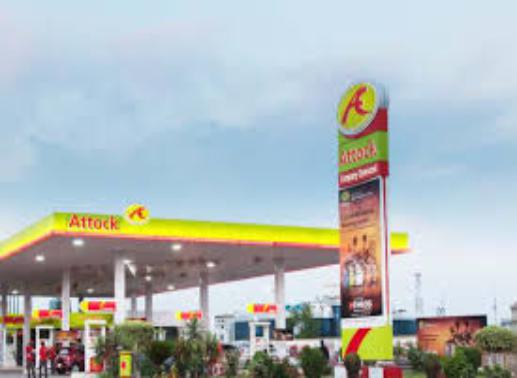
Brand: Attock Petroleum
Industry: Others